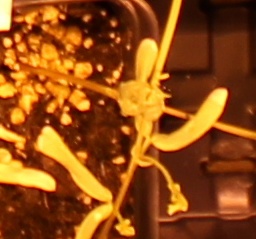
Label: Lentil